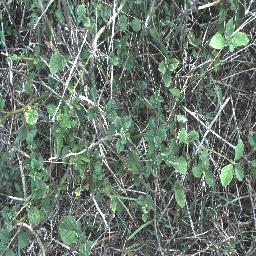
Label: negative